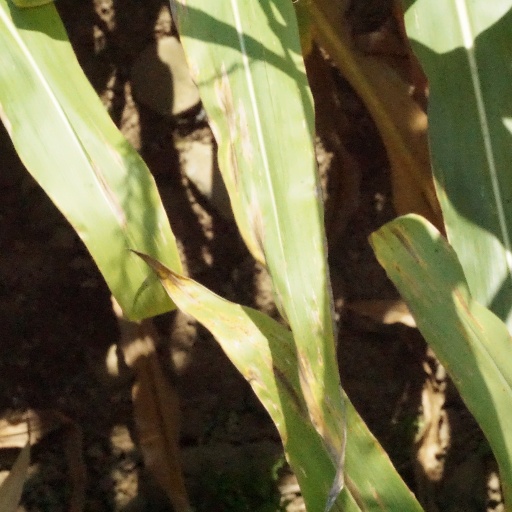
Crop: maize; corn